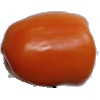
Label: orange_pepper